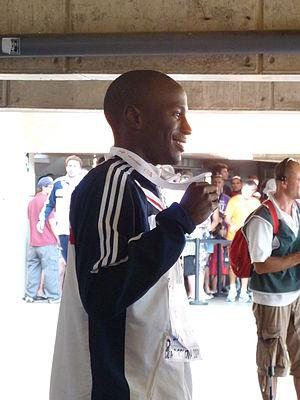
Michael Bingham est un athlète américain naturalisé britannique en 2008, spécialiste du 400 mètres. Il est entraîné par l'ancien sprinteur américain Michael Johnson.